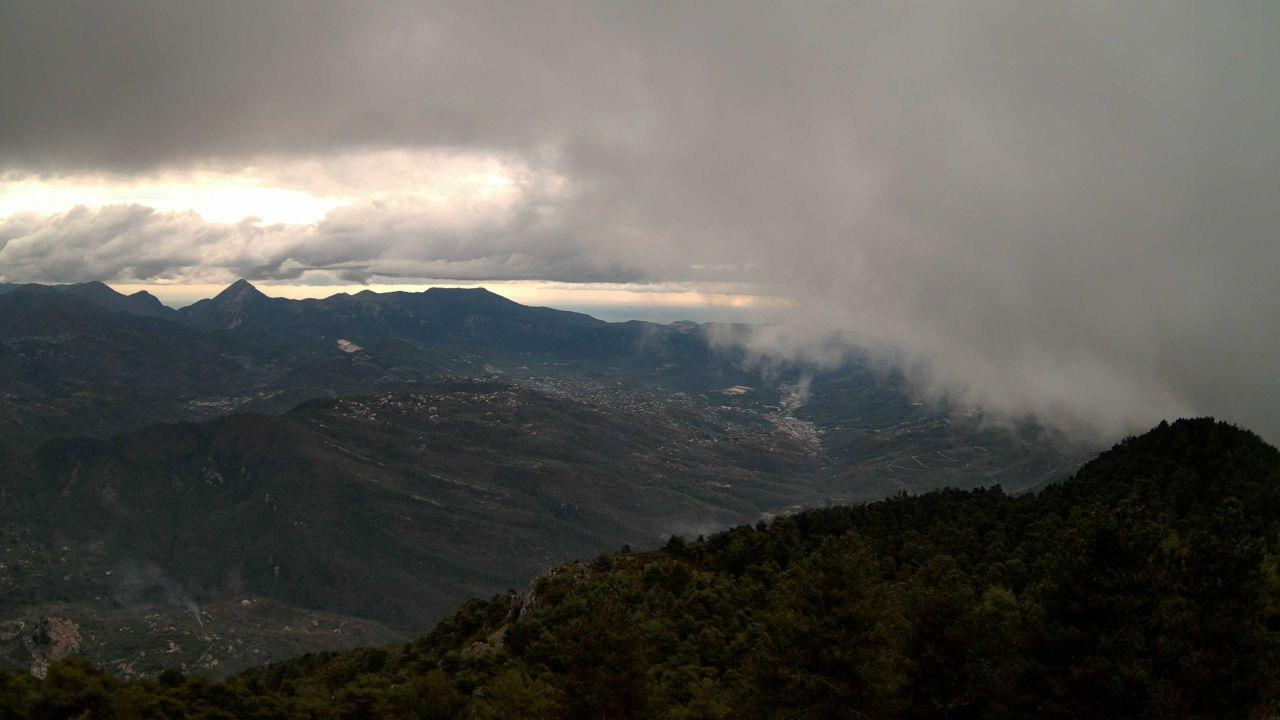
Fire: no
Smoke: yes